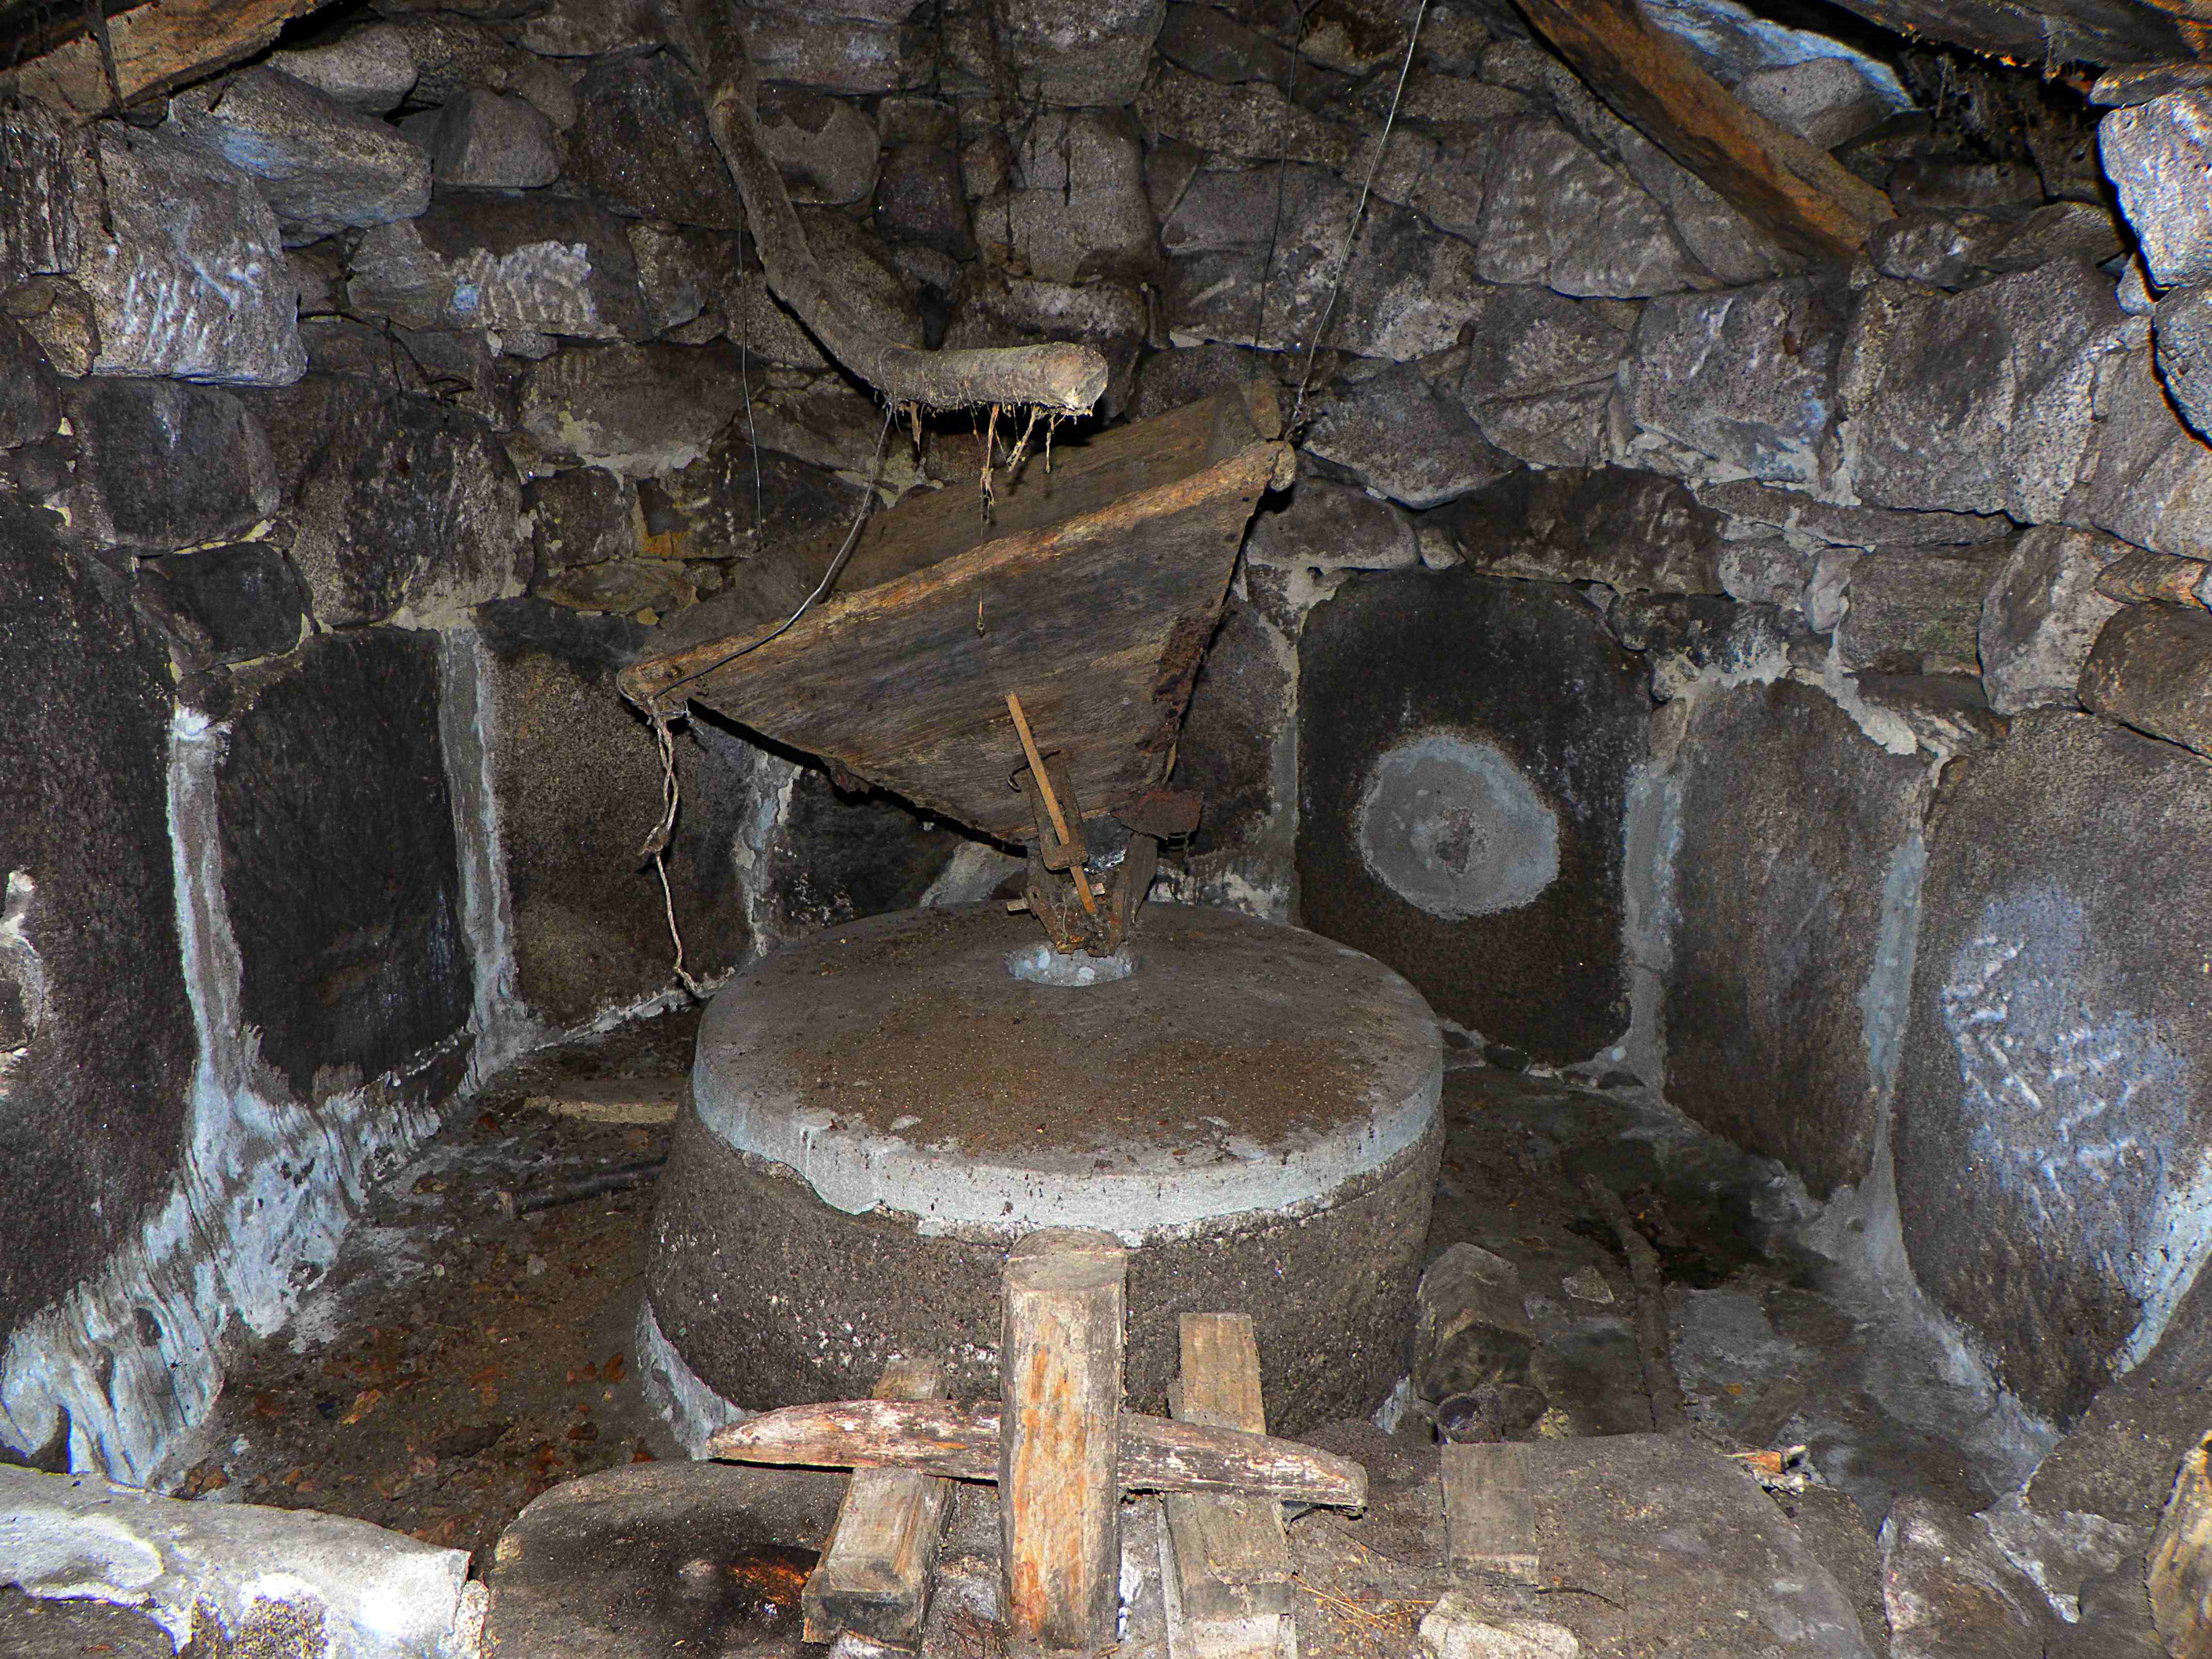
wood, spain, ruins, espaa, galicia, pontevedra, ggl1, canoneos500d, pontecaldelas, muio, ruralgalicia